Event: Nepal Earthquake
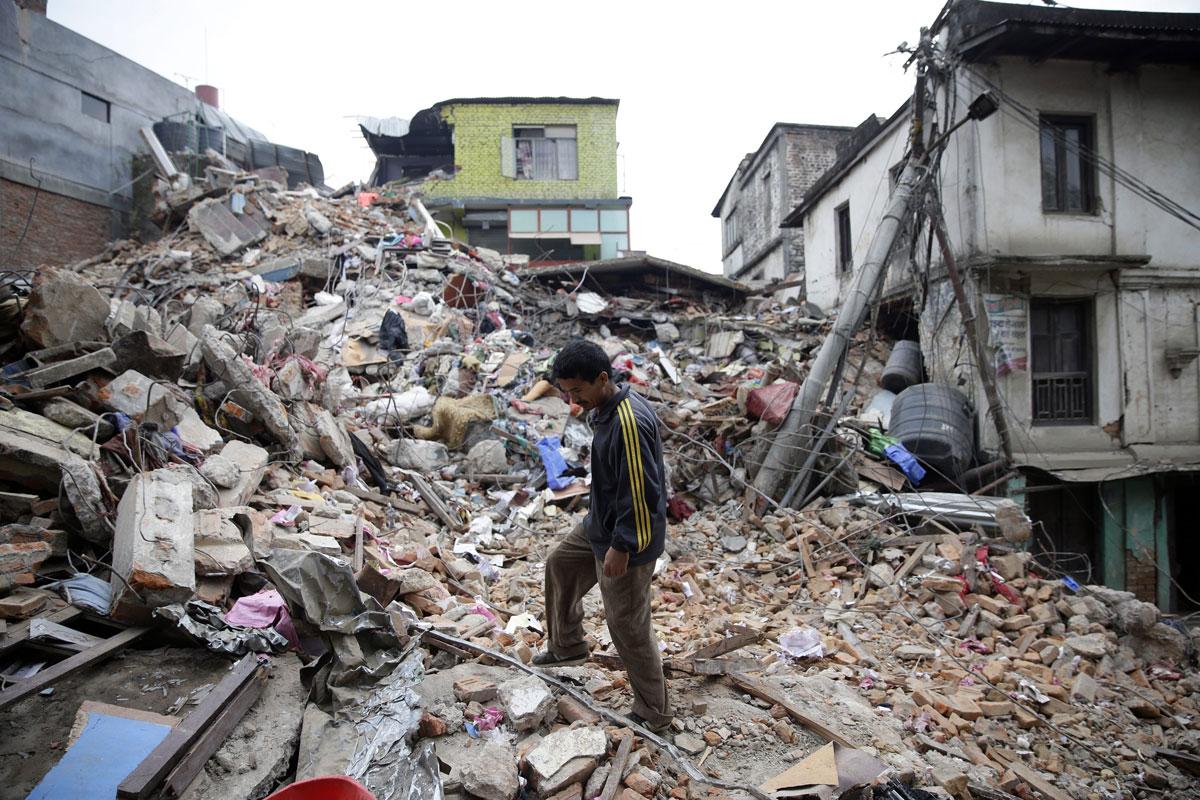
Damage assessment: damage